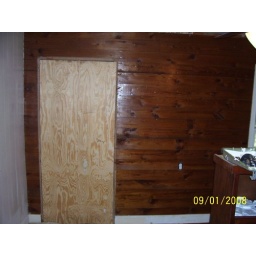
I took the door out in the front bedroom and closed it off.